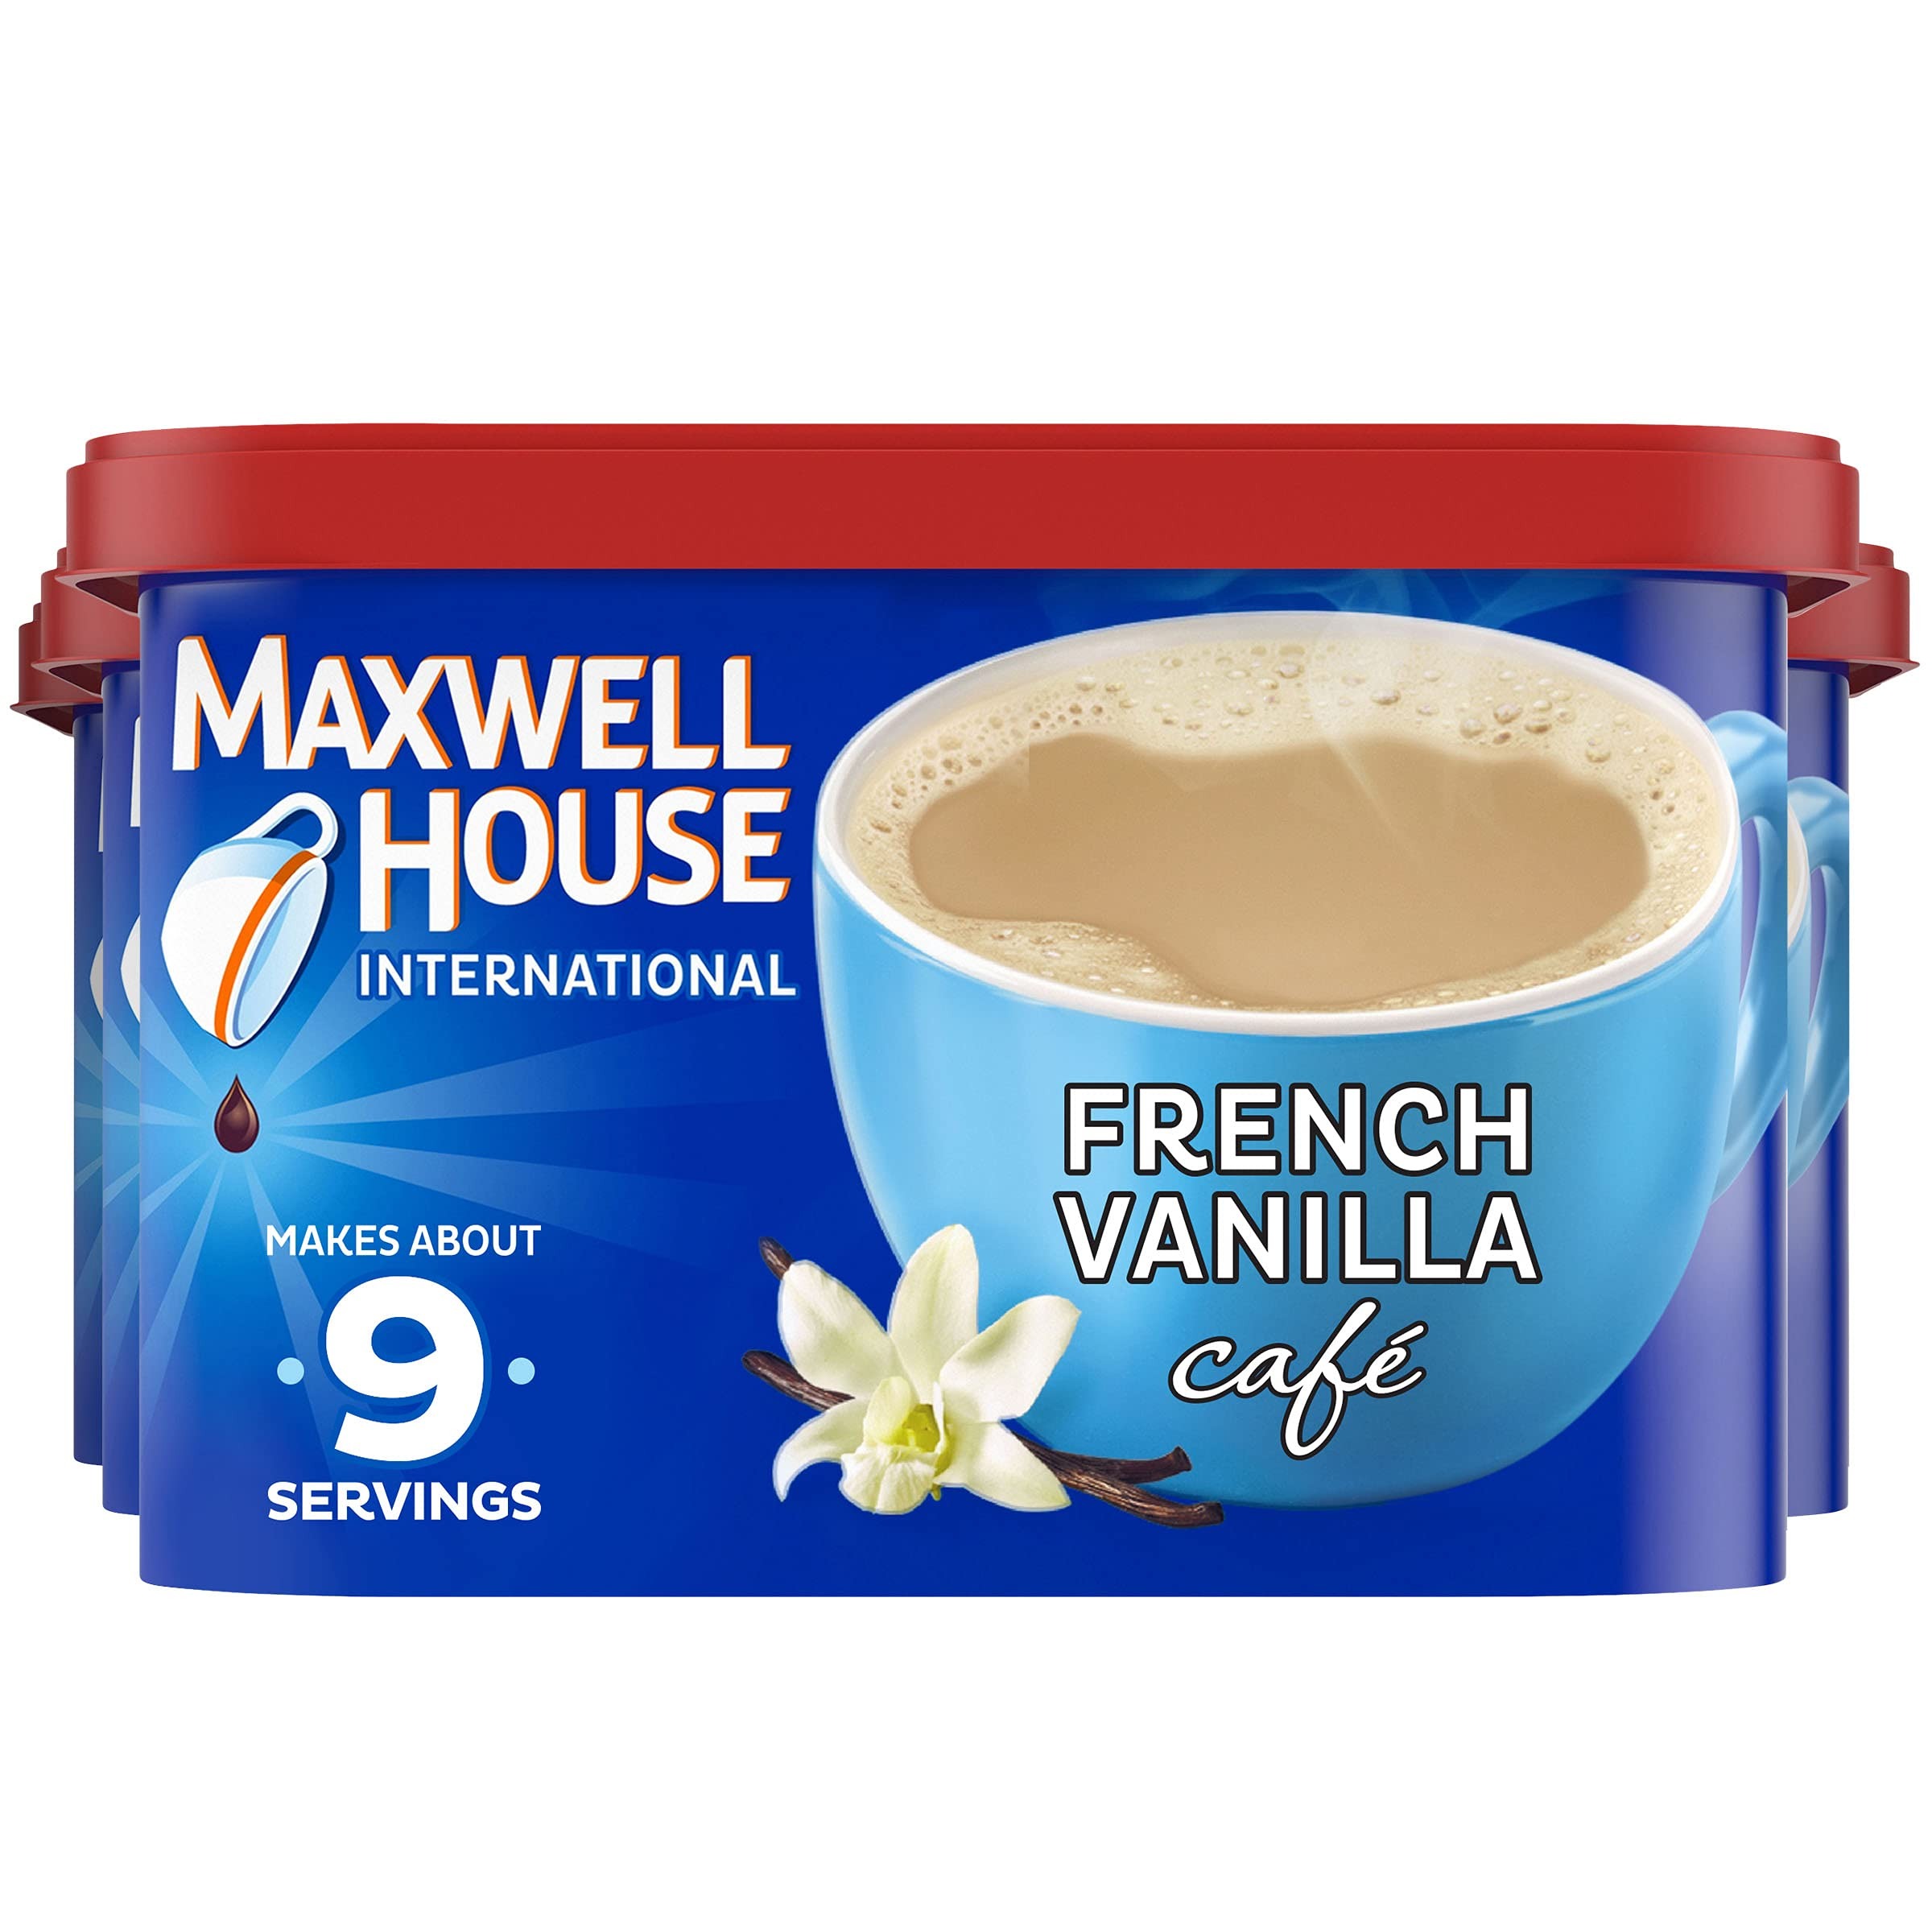
Item Name: Maxwell House International French Vanilla Café-Style Instant Coffee Beverage Mix (4 ct Pack, 8.4 oz Canisters)
Bullet Point 1: 4 ct. pack of 8.4 oz. canisters of Maxwell House International French Vanilla Café-Style Instant Coffee Beverage Mix
Bullet Point 2: Maxwell House International French Vanilla Café-Style Beverage Mix has a consistently great taste
Bullet Point 3: Our instant Maxwell House coffee mix has a creamy French vanilla flavor that’s good to the last drop
Bullet Point 4: Easily dissolve our instant coffee mix in hot water or milk without a brewer
Bullet Point 5: The smooth texture makes for the perfect coffee drink or creamer in your black Maxwell House coffee
Bullet Point 6: Packaged in a resealable canister
Bullet Point 7: Each canister makes about nine servings
Bullet Point 8: Certified Kosher instant coffee mix
Value: 33.6
Unit: Ounce

Price: 4.16